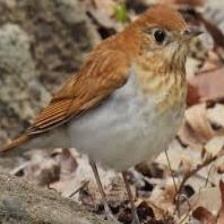
Species: VEERY
Scientific name: CATHARUS FUSCESCENS